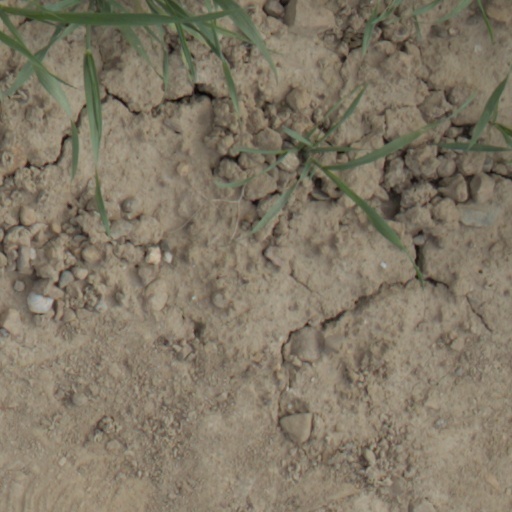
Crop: wheat